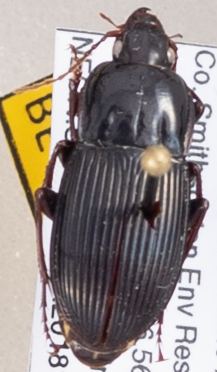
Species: Pterostichus (Abacidus) sp.
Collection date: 2018-10-04
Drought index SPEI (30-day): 1.118
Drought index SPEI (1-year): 1.19
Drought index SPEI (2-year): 0.212